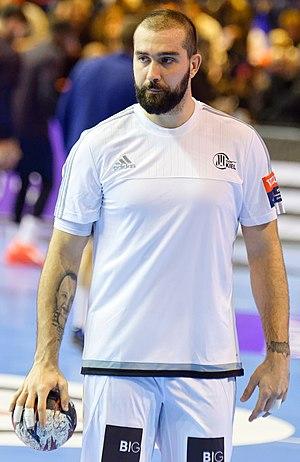
Rencontre de phase de groupe de ligue des champions 2015-16 entre le PSG et le THW Kiel. A la Halle Carpentier (Paris), le 22 novembre 2015.